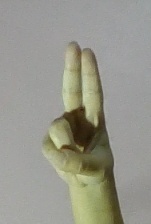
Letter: taa